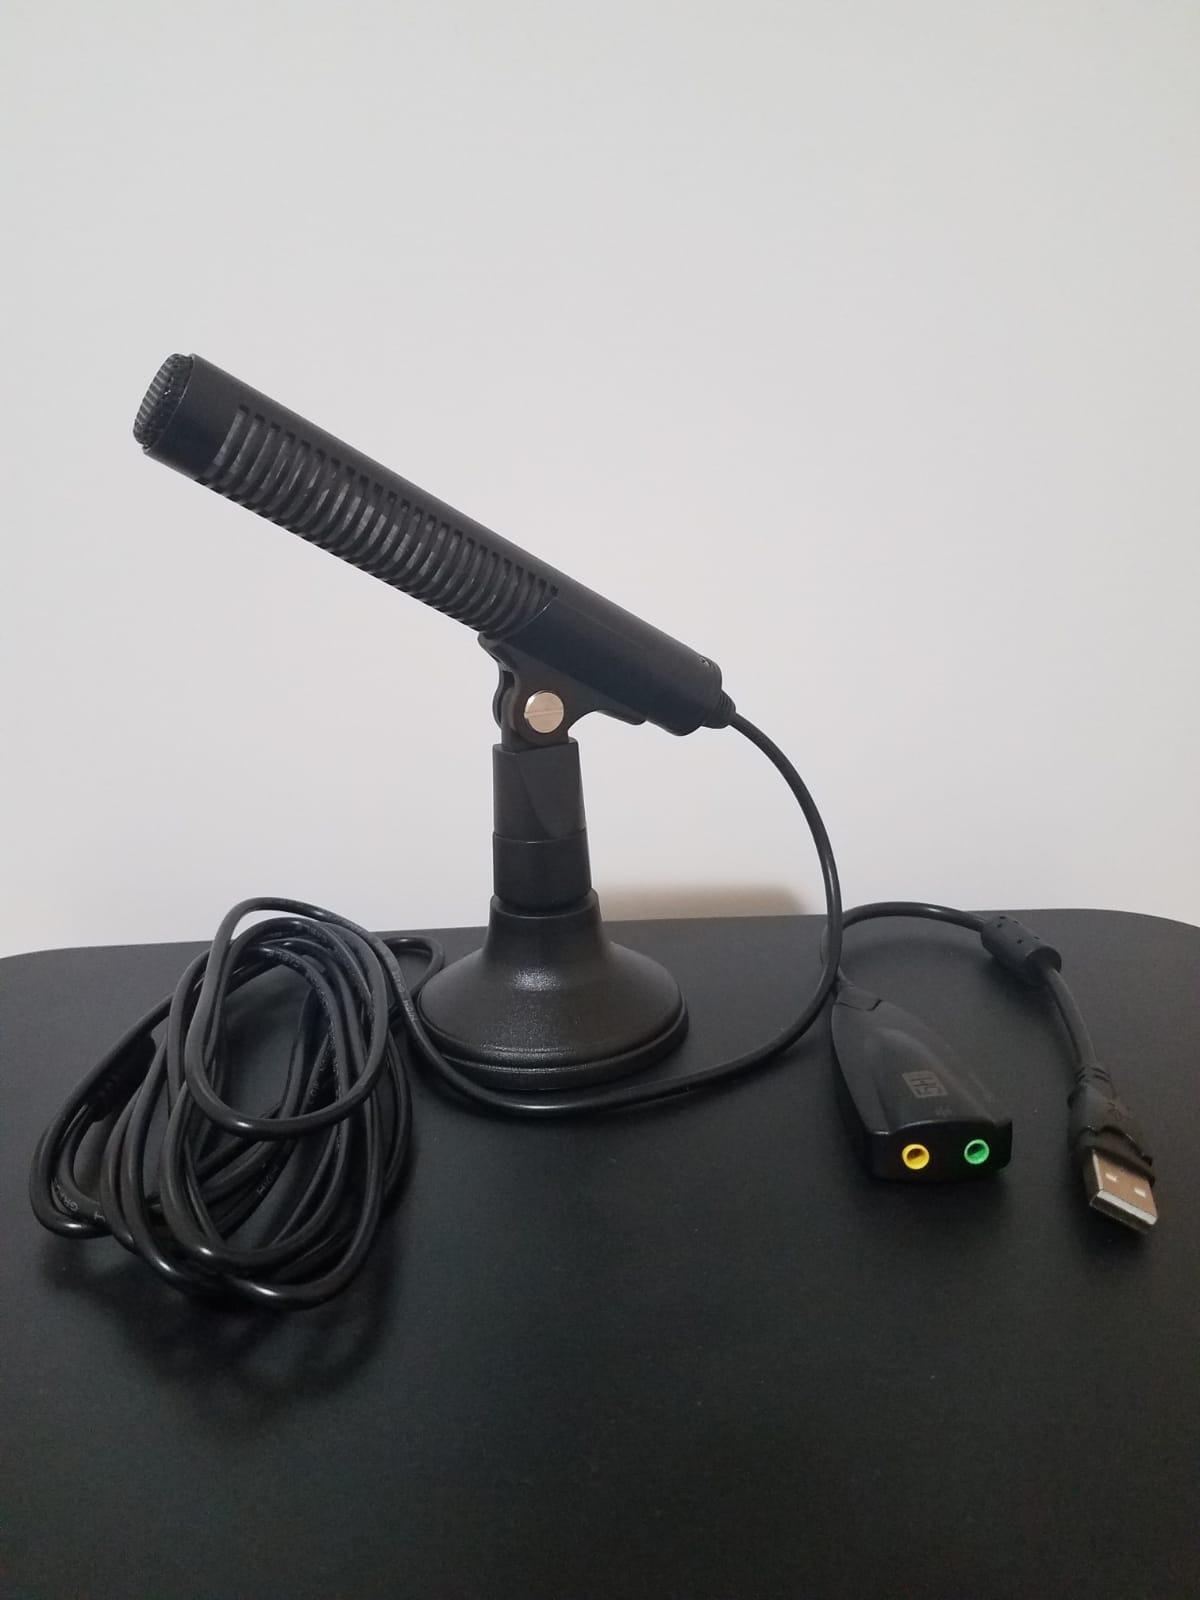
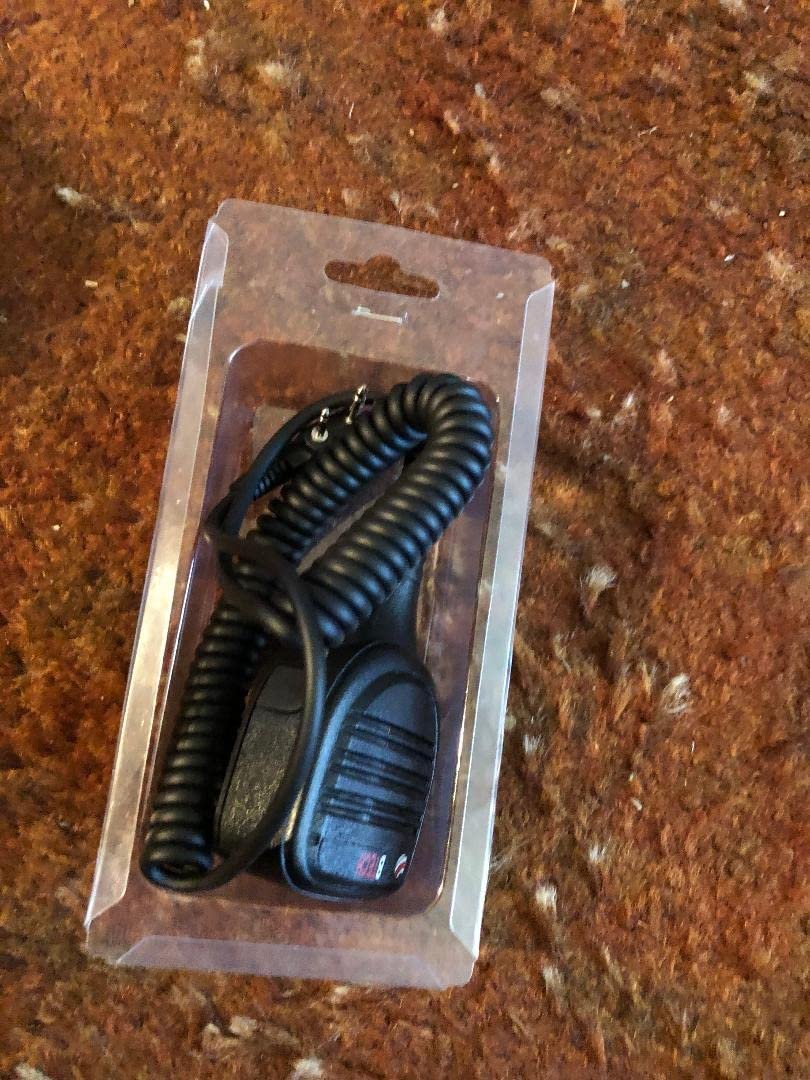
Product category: microphone
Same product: no